Anthony Bajon

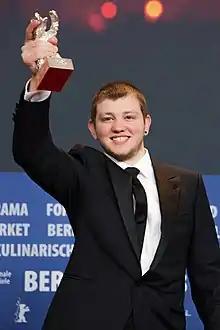
Bajon at the Berlinale 2018

Anthony Bajon (born 7 April 1994) is a French actor. He is best known for his leading role in the film "The Prayer" (2018), which earned him critical appreciation and the Silver Bear for Best Actor.